Pliensbachian

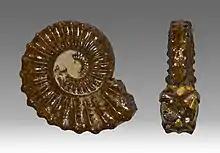
"Pleuroceras spinatum" from Lanuéjols, Gard, France

The Pliensbachian contains five ammonite biozones in the boreal domain: